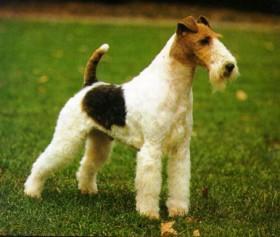
wire-haired_fox_terrier